Answer in natural language. How many ShelvingUnits are visible in the scene? Choose between the following options: 2, 1, 3, 4 or 0
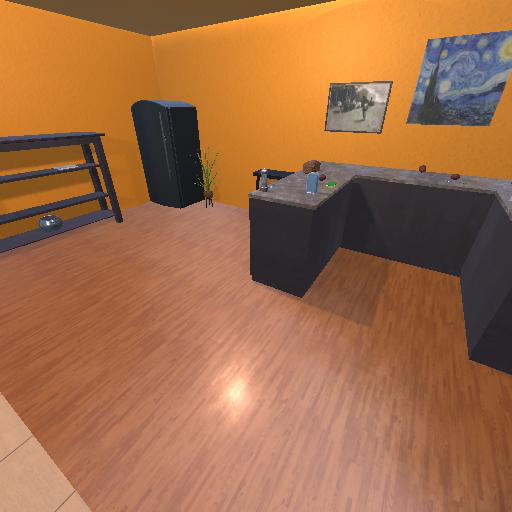
<answer>1</answer>